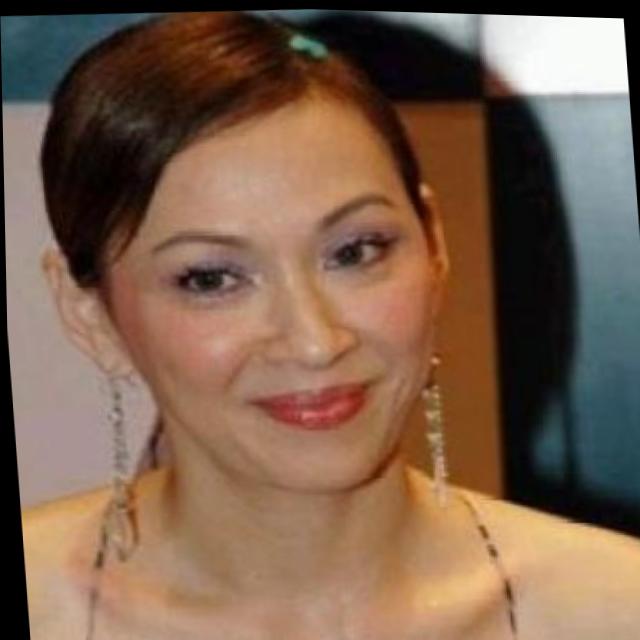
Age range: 21-44